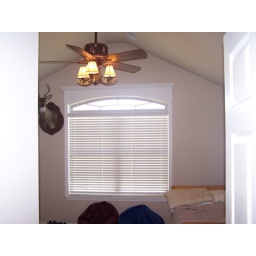
Beautiful window in 2nd bedroom